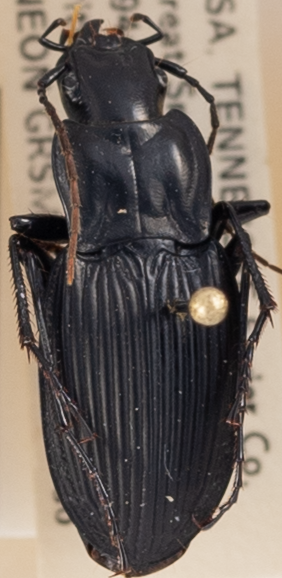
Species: Dicaelus teter
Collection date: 2021-07-06
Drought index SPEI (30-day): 0.156
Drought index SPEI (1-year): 0.8
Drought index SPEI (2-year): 2.09